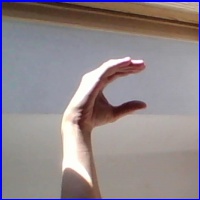
Letra: C